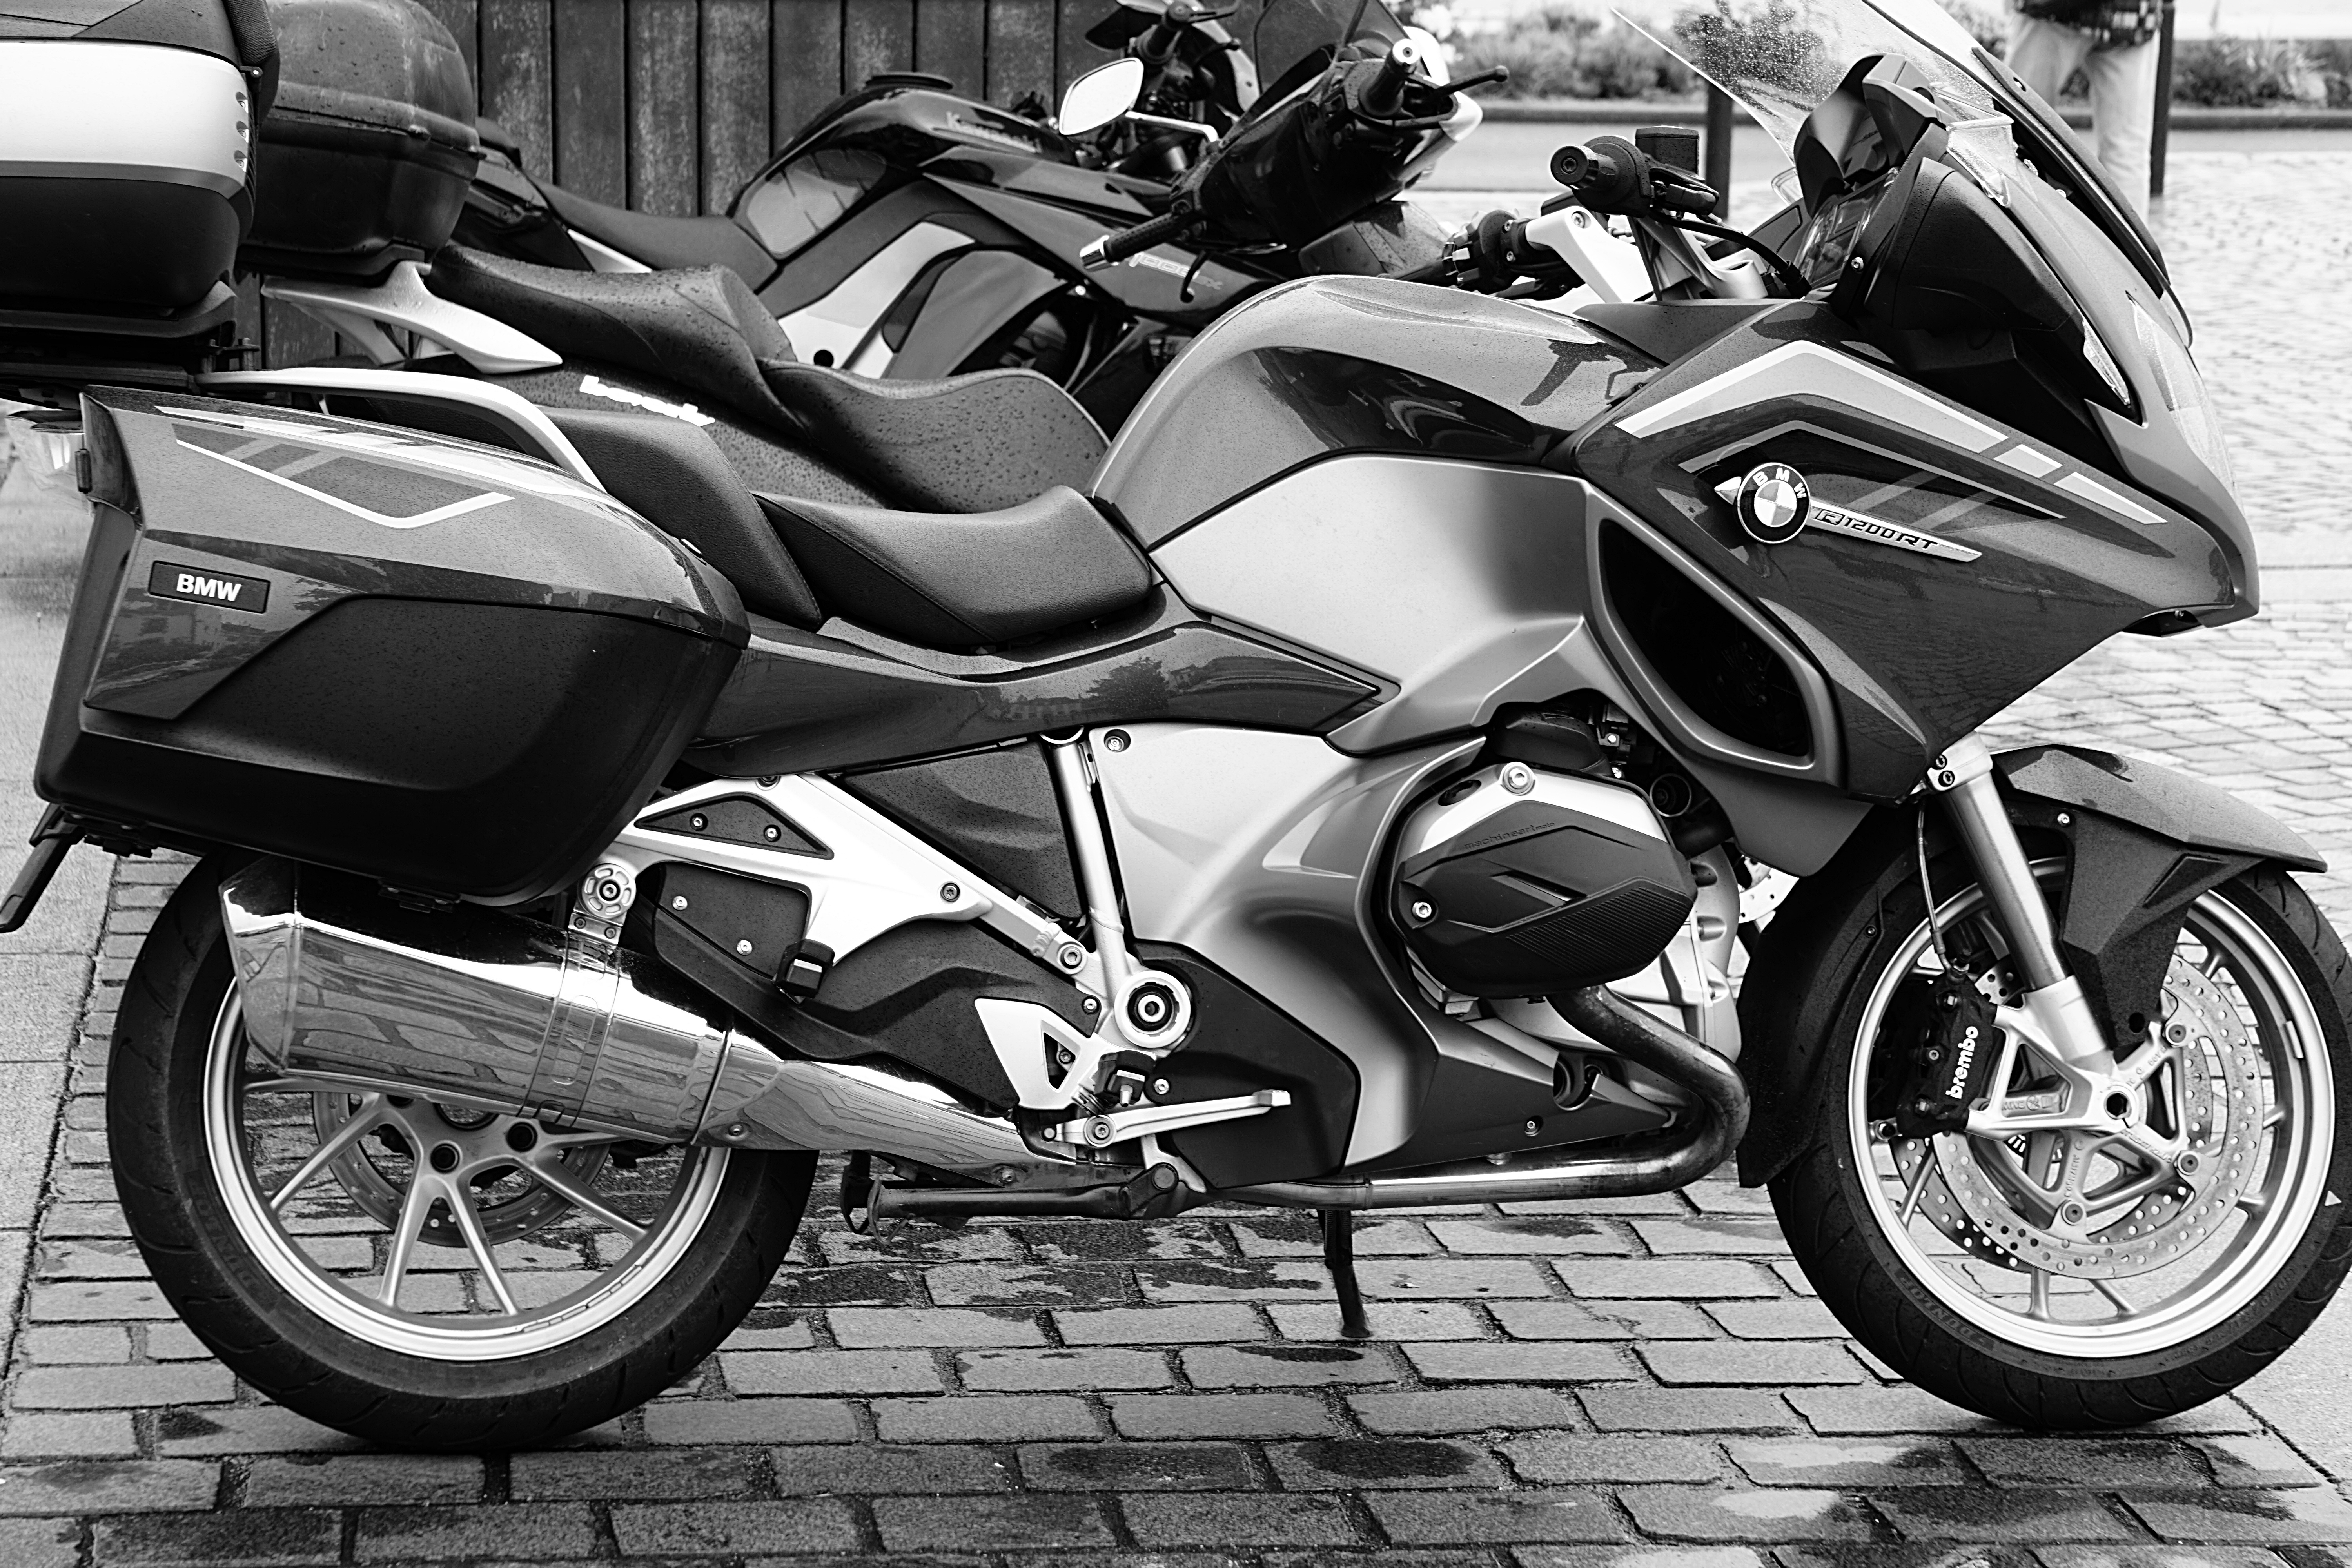
black and white, car, wheel, parking, city, urban, transportation, vehicle, motorcycle, black, monochrome, leisure, honda, motorcycles, biker, cruiser, motorcycling, two wheels, land vehicle, monochrome photography, automobile make, automotive design